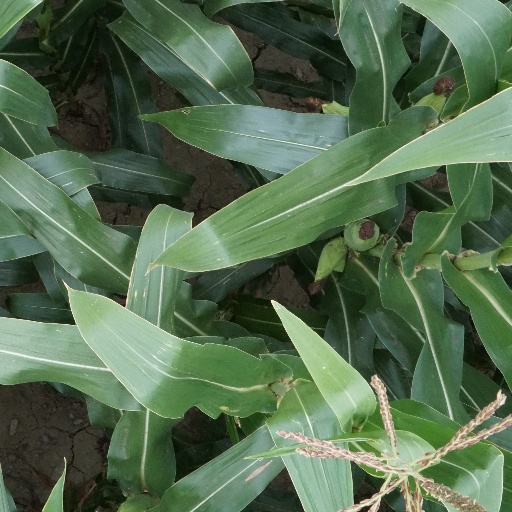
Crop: maize; corn